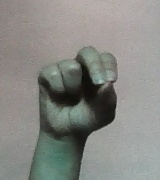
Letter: gaaf